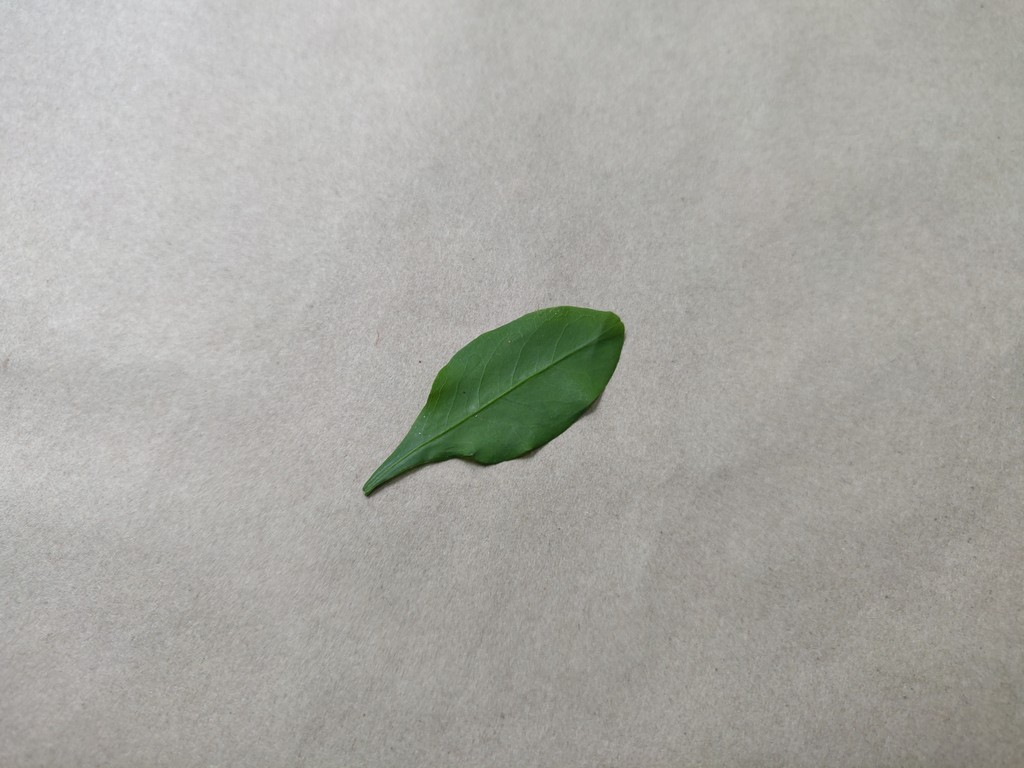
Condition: Healthy
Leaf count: single
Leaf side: front